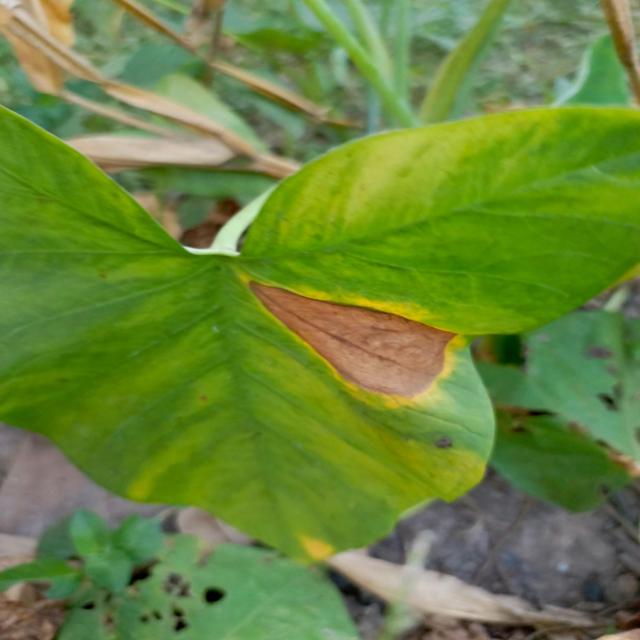
Label: Mid_Blight